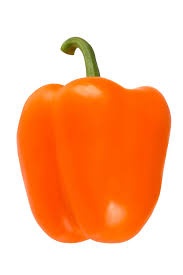
Label: capsicum